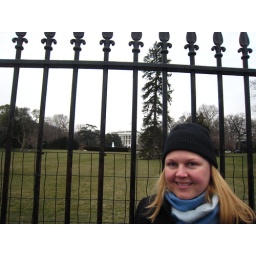
Me in front of the white house